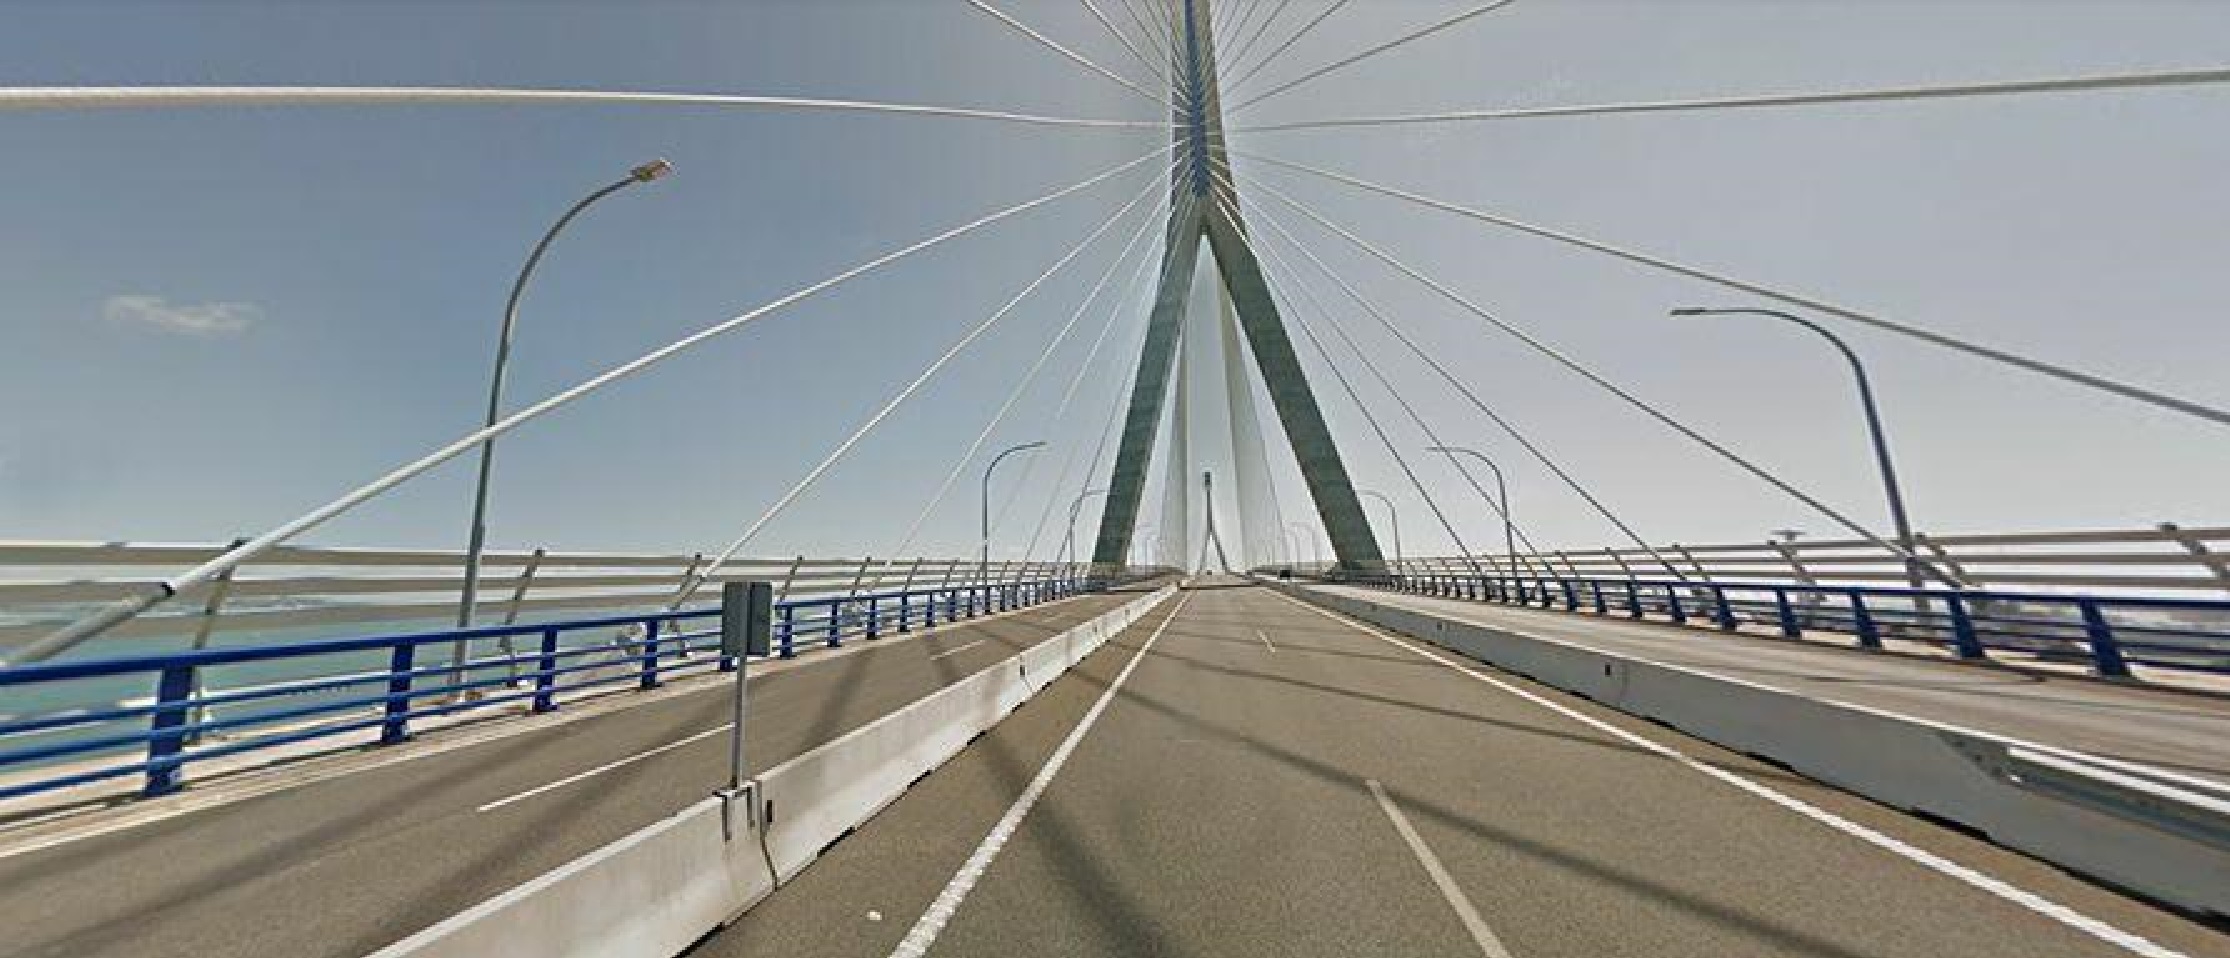
bridge, sky, road surface, thoroughfare, landmark, suspension bridge, road, cable stayed bridge, city, concrete bridge, symmetry, extradosed bridge, fixed link, girder bridge, overpass, nonbuilding structure, highway, fence, metal, steel, street light, horizon, cloud, lane, beam bridge, tree, asphalt, public utility, composite material, pedestrian, evening, freeway